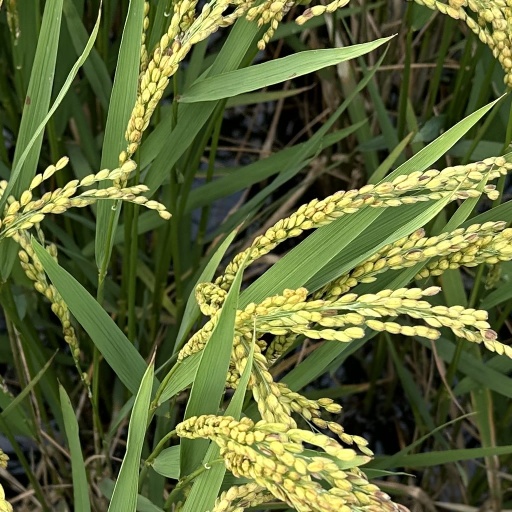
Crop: rice